High Luminosity Large Hadron Collider

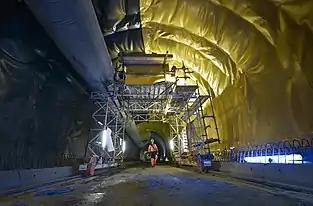
Concrete coating of underground area close to LHC Point 1 (P1 – ATLAS) to prepare for High Luminosity LHC, November 2019

ATLAS: The liquid argon calorimeter at ATLAS will be upgraded to identify the electrons and photons more effectively. The main readout electronics of the calorimeter will be completely replaced to let the detector identify rare particle interactions. These changes are planned for Long Shutdown 3 (LS3) of LHC.